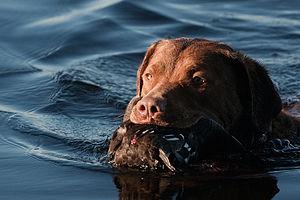
Le retriever de la baie de Chesapeake, parfois simplement appelé chesapeake, est une race de chiens originaire des États-Unis. Le berceau de la race est situé dans la baie de Chesapeake où deux chiens de l'île de Terre-Neuve sauvés d'un naufrage ont été croisés avec des chiens autochtones.